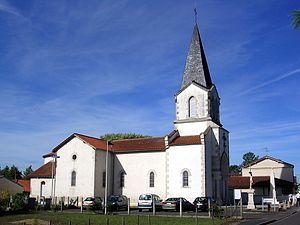
Eglise de Haut-Mauco, dans le département français des Landes
Haut-Mauco est une commune du Sud-Ouest de la France, située dans le département des Landes.
Le département français des Landes compte 438 églises pour un total de 331 communes, soit une moyenne de 1,32 église par commune. La commune de Parleboscq, née de la réunion de sept paroisses, compte à elle seule sept églises.